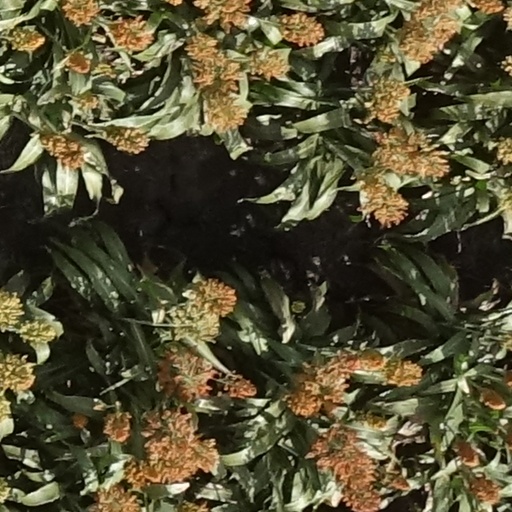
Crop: sorghum